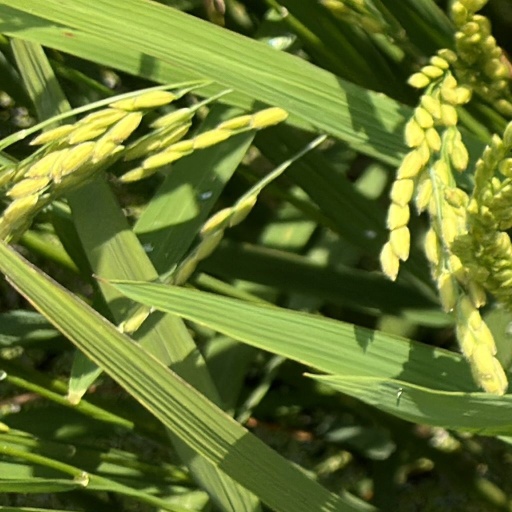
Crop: rice